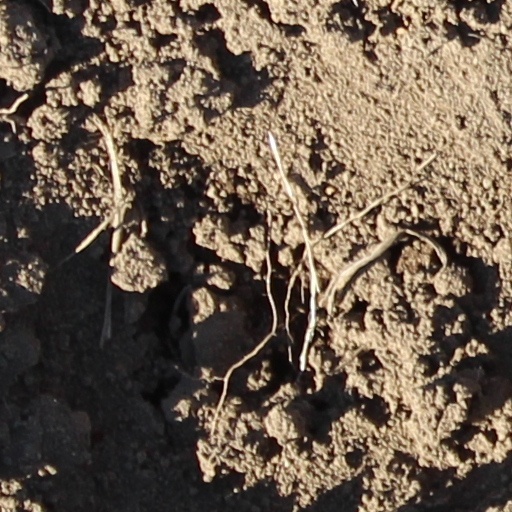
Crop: wheat